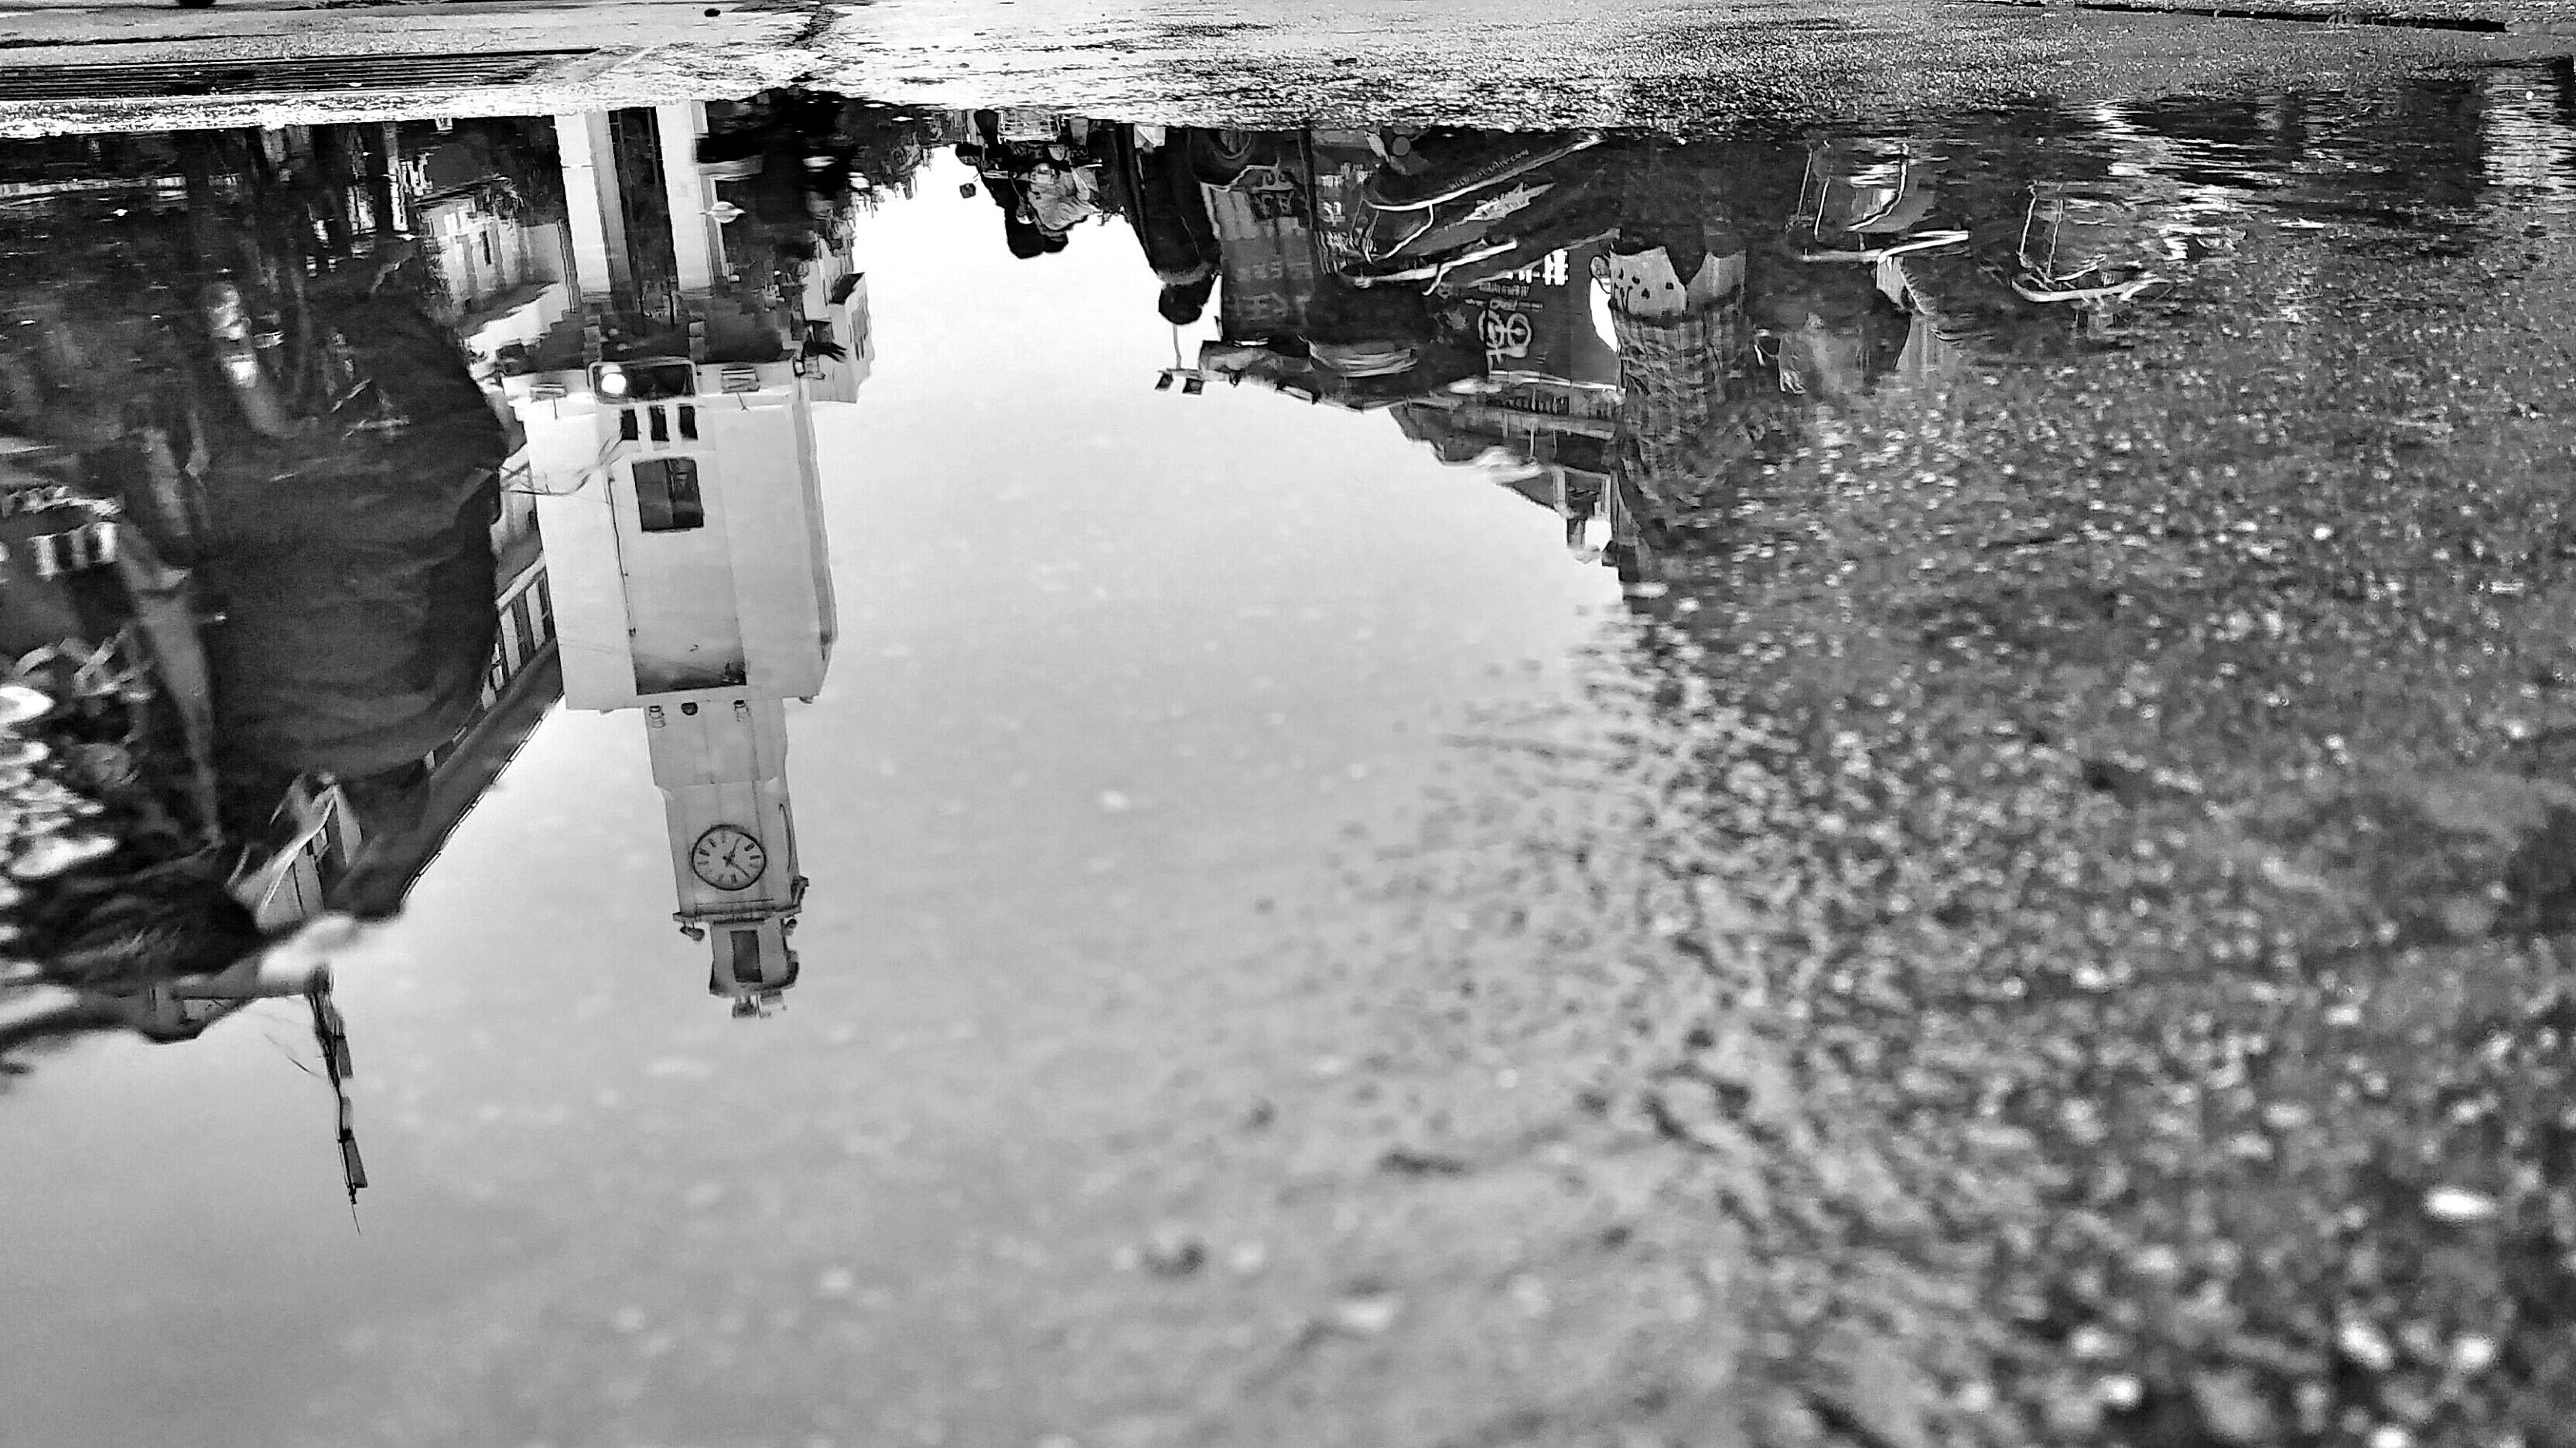
water, snow, winter, black and white, street, ice, reflection, weather, monochrome, china, monochrome photography, the bell tower